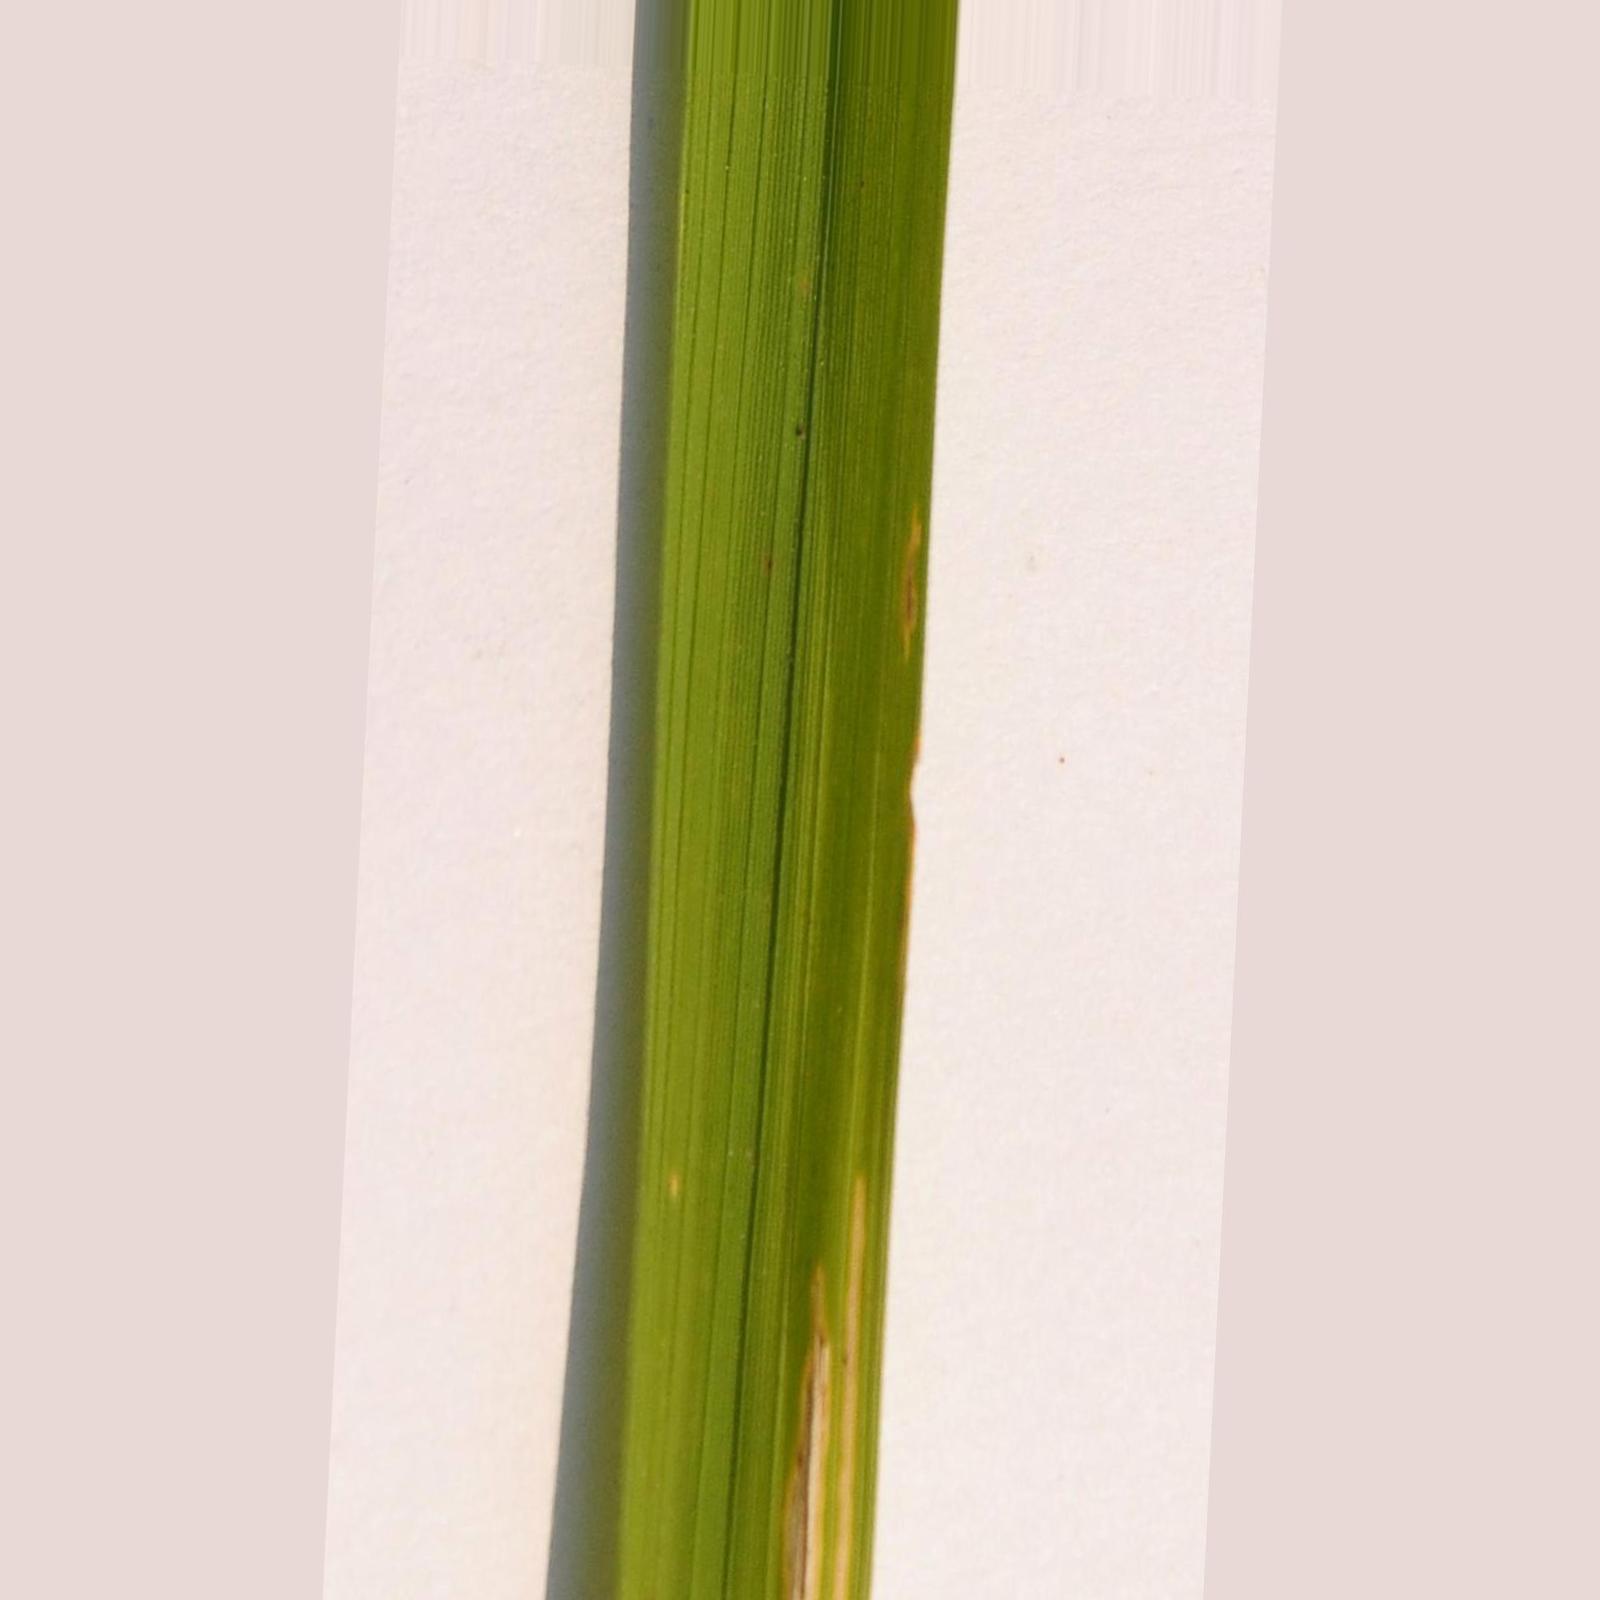
Nhãn: Bệnh Bạc lá (Bacterial leaf blight)